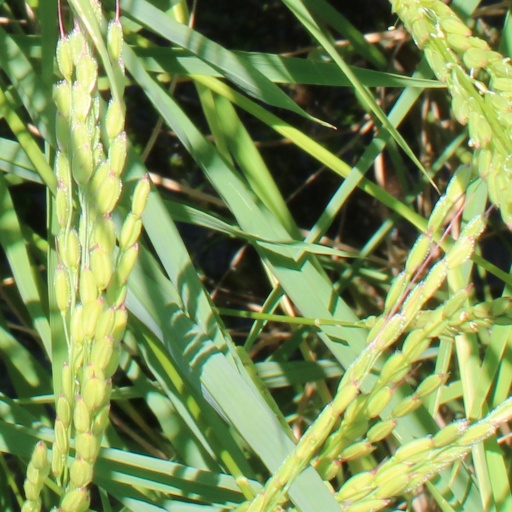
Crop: rice